Cosplay

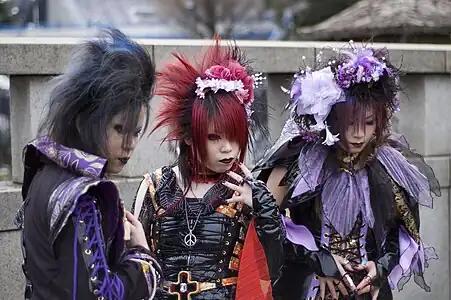
The "Jingūbashi" (Jingu Bridge) which passes over the Yamanote Line south of Harajuku Station, Tokyo, at the Meiji Shrine gate is a famous gathering place for cosplayers. Pictured, a group of people dressed as visual kei style musicians in 2006.

Portraying a character of the opposite sex is called crossplay. The practicality of crossplay and cross-dress stems in part from the abundance in manga of male characters with delicate and somewhat androgynous features. Such characters, known as, are Asian equivalent of the elfin boy archetype represented in Western tradition by figures such as Peter Pan and Ariel.